Magdeburg

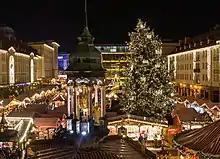
Christmas-Market Magdeburg

Magdeburg is well known for the Magdeburg Christmas market, which is an attraction for 1.5 million visitors every year. Other events are the "Stadtfest", "Christopher Street Day", "Elbe in Flames", and the "Europafest Magdeburg". The autumn fair (formerly men's fair) of Magdeburg goes back to Germany's oldest folk festival. The tradition dates back to September 1010, when the holy feast of the Theban Legion was celebrated in Magdeburg (then called Magathaburg).